Dreifaltigkeitskirche, Speyer

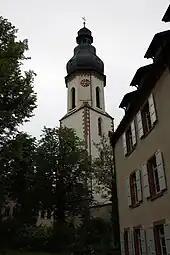
Bell tower

The so-called "Läutturm" (bell tower) belonged to the medieval St. Georgen Church, of which nothing has survived. Between 1689 and 1822 the tower remained only as a stump. In 1818, the Sprinkhorn et Schrader foundry in Frankenthal cast a three-voiced bell that proved to be too large for the ridge turret of the Trinity Church built in 1717. Therefore, the bell tower was rebuilt to accommodate the new bell. On July 2, 1891, the tower burned including the clock and bells. In the same year Andreas Hamm poured a new bell from Frankenthal with the tones of the C minor triad (c1, es1 and g1), which were thus tuned to the bell of the cathedral. They bore the inscriptions ""God's Word Remains for Eternity"", ""There Is Still Rest in the People of God"" and ""Rejoice in the Lord All Ways"". First they were hung up in a bell house on the church garden and after the reconstruction of the bell tower they had to be ringable; in 1917 the bells had to be collected for war purposes. This was followed in 1924 by three bells from the same foundry, this time in the tones c1 ("emergency bell"), es1 ("faith bell") and f1 ("sky bell"). In the Second World War, this bell was destroyed. Since 1951, the "Vaterunserglocke" (Lord's Prayer bell) has hung in clay b1 in the ridge turret of the Dreifaltigkeitskirche itself; it was cast by Friedrich Wilhelm Schilling. In 1964, the Karlsruher Glocken- und Kunstgießerei cast three bells for the bell tower with the same striking tones as the first bell (C minor triad).